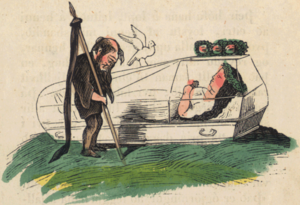
Snehvide
Snehvide i sin kiste, Theodor Hosemann, 1852.
Snehvide er kendt fra eventyret "Snehvide" af brødrene Grimm. Snehvide er en kongedatter. Hun er den smukkeste i verden; med hud så hvid som sne, læber så røde som blod og hår så sort som ibenholt. Da hendes stedmor dronningen anskaffer sig et spejl, der fortæller hvem der er den smukkeste i landet, bliver hun misundelig, da dét siger Snehvide. Snehvide må flygte ud i skoven, hvor hun søger ly i dværgenes hytte. Stedmoderen forklæder sig, finder hende og giver hende et forgiftet æble, men da dværgene ikke kan få sig selv til at begrave hende, lægger de hende i en glaskiste. En prins kommer forbi og bliver straks forelsket ved synet af Snehvide. Han får glaskisten med sig, men på vej hjem bliver den ved et uheld tabt, og bumpet får Snehvide til at hoste æblestykket op igen, og vågne. Derhjemme kigger stedmoren sig i sit spejl, og spørger hvem der er den smukkeste i landet. Spejlet svarer at nok er hun smuk, men den nye dronnning er endnu smukkere. Stedmoren bliver rasende og skynder sig for at finde dronningen, uden at vide at det er hendes egen steddatter. Eventyret ender med at stedmoren dør, da hun bliver sat til at danse i brandvarme jernsko, til Snehvides bryllup.